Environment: real
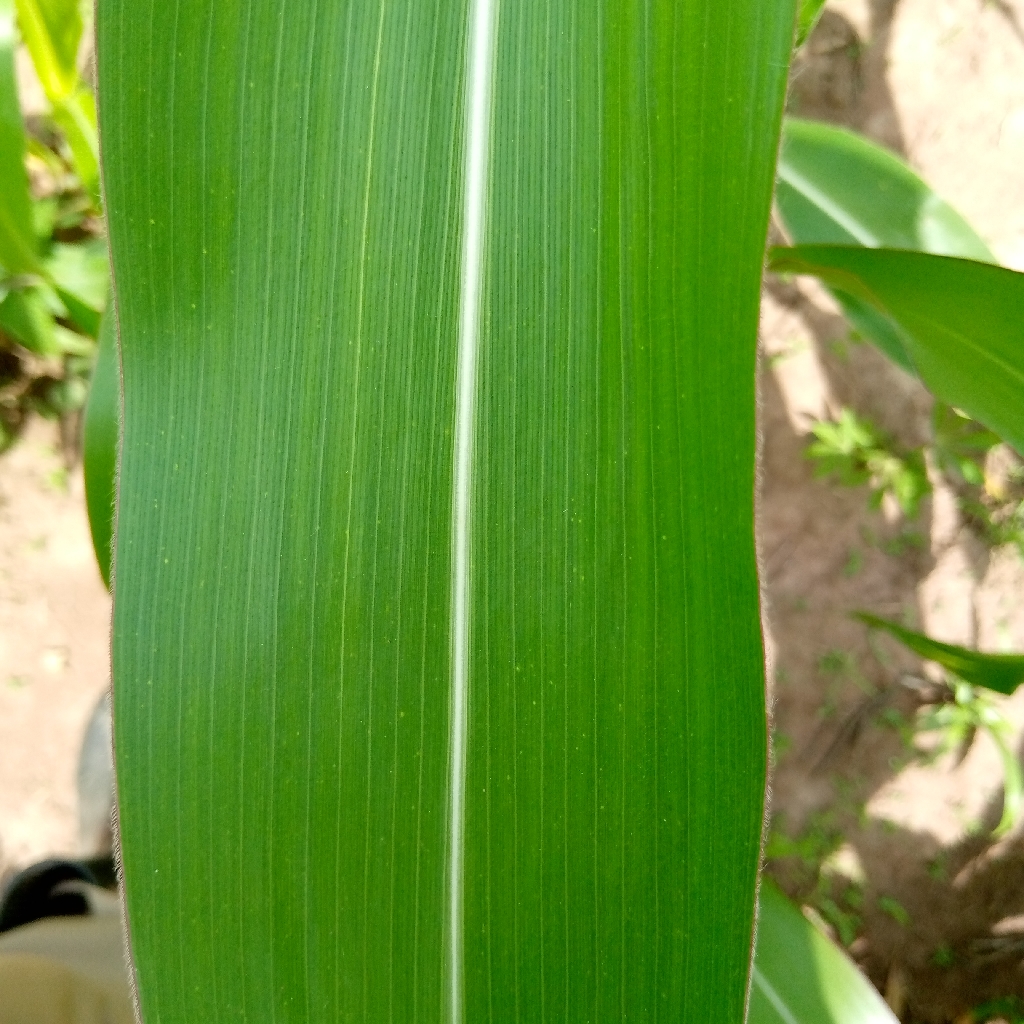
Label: healthy